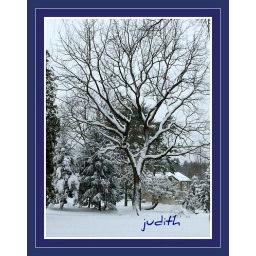
the big black walnut tree in our back yard during the &amp;quot;Blizzard of 2010&amp;quot;